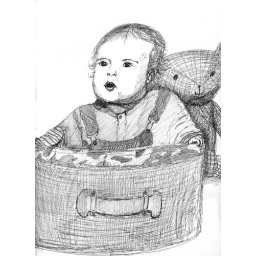
boy in a box